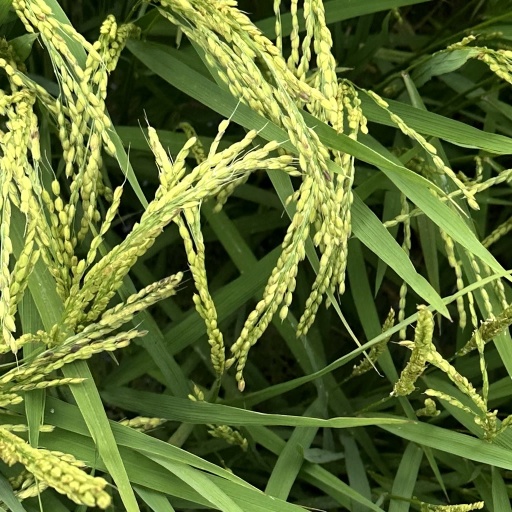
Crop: rice